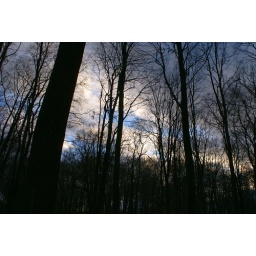
sky in forest